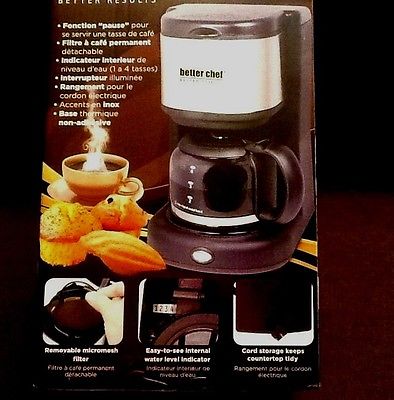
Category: coffee maker